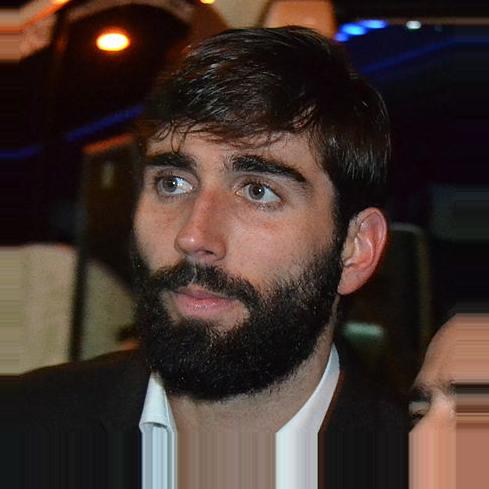
Age: 27